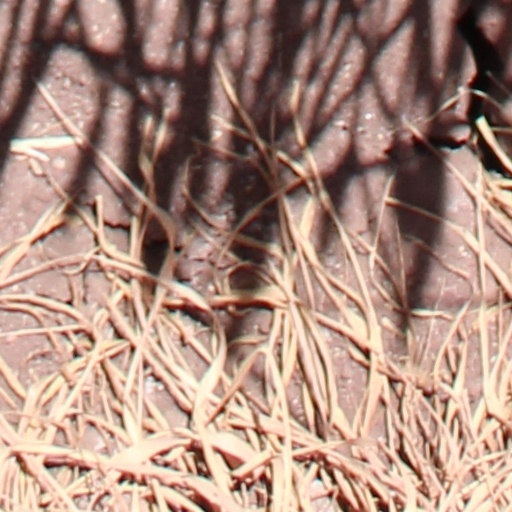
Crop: wheat